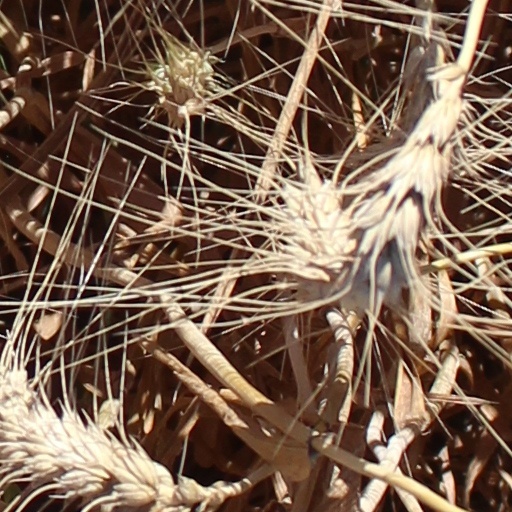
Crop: wheat